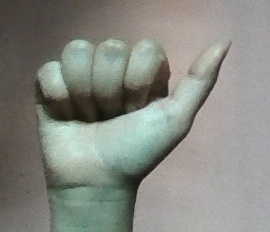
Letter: dhad